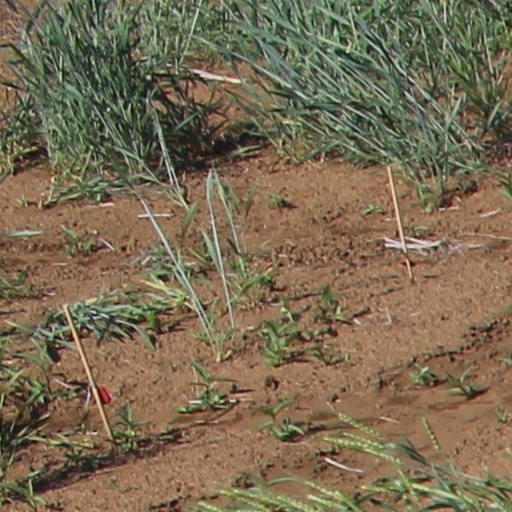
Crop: wheat